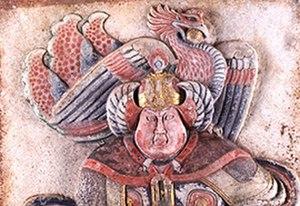
Sculpture chinoise datant de 960 saisie par les douanes des États-Unis d'Amérique 中文: 玫瑰海关扣押的中国960年雕刻。 USCBP press release.
Le fenghuang ou phénix chinois est un oiseau mythique qui règne sur tous les autres oiseaux.